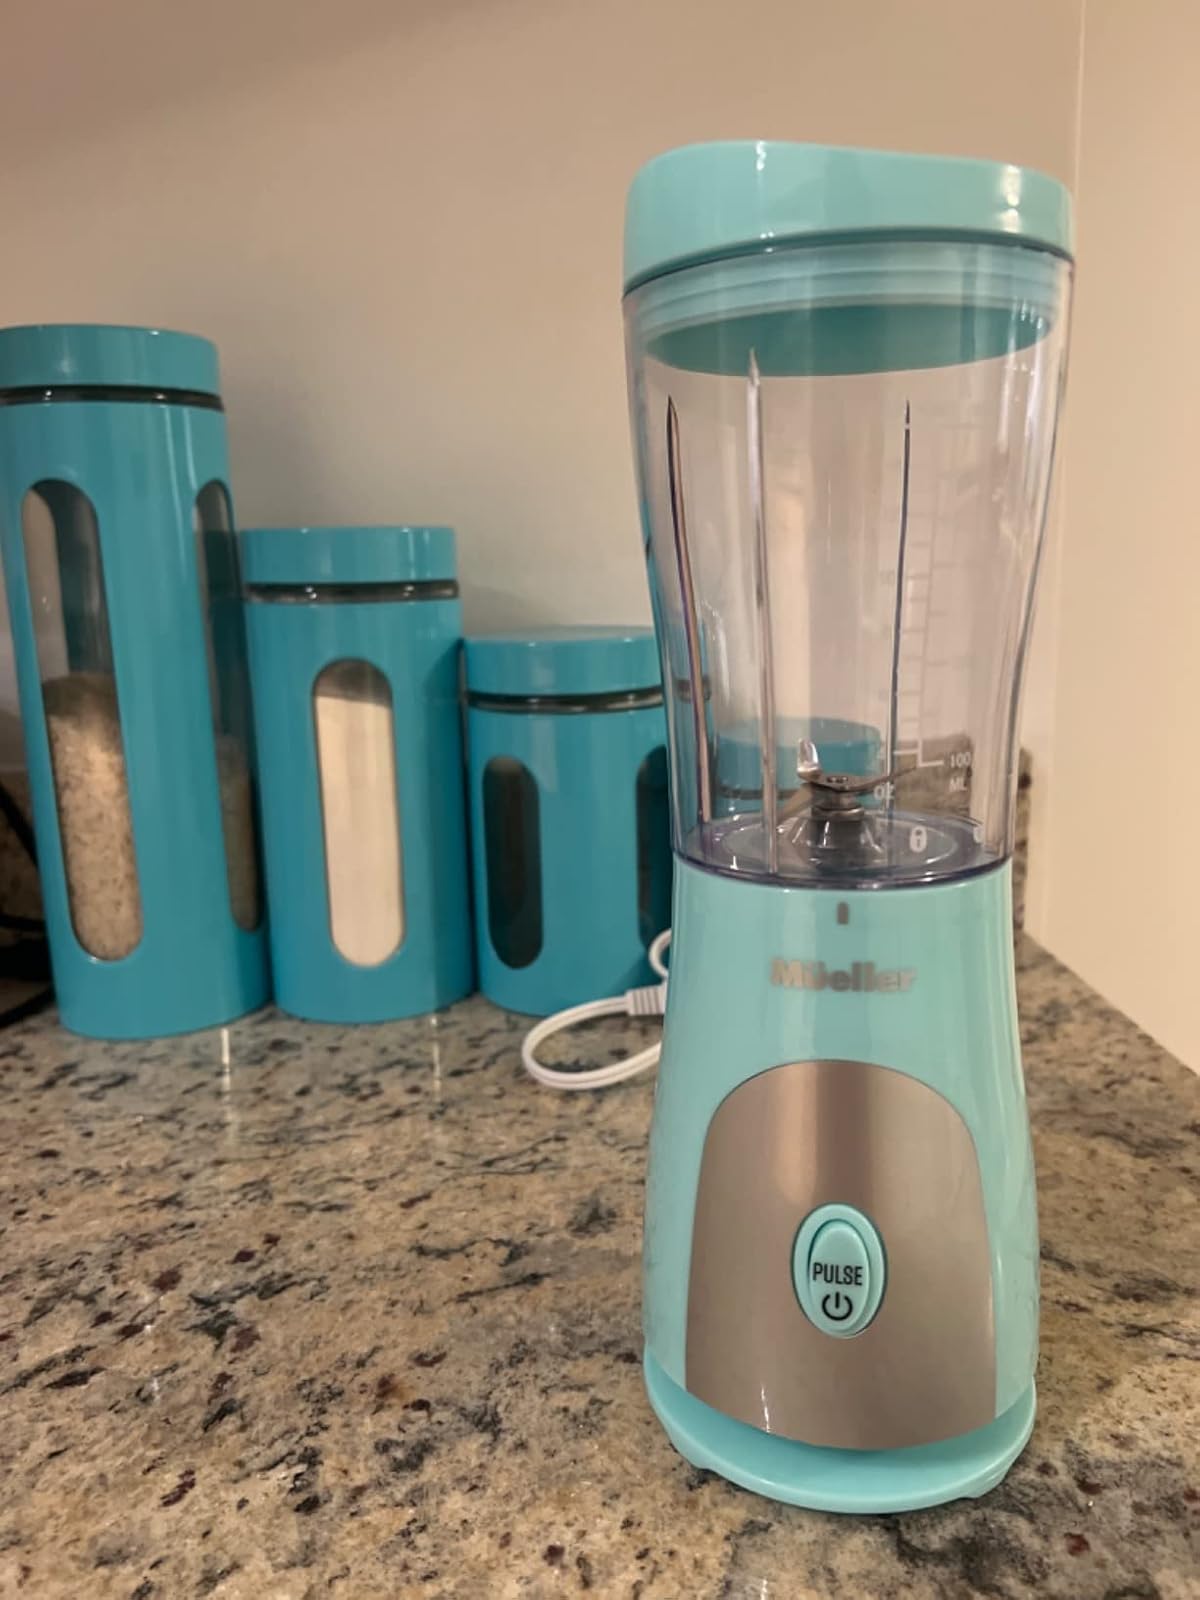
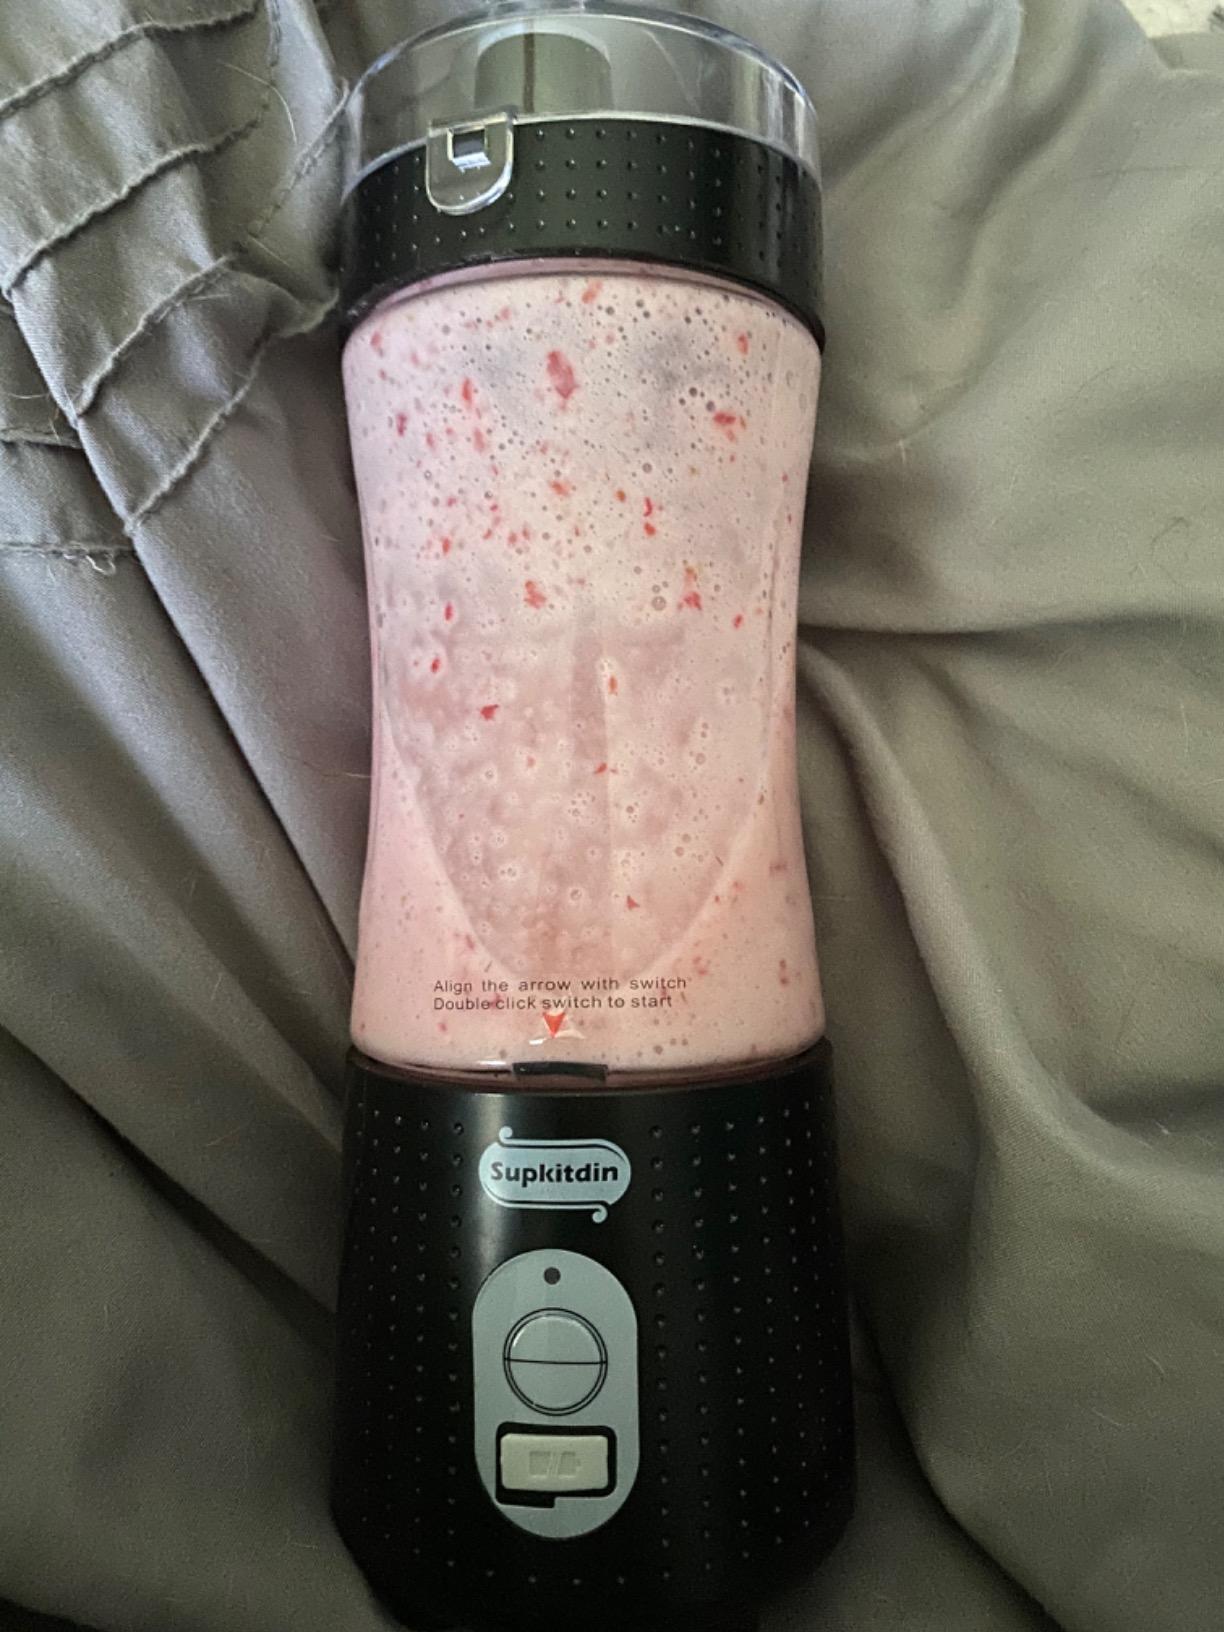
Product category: items_blender
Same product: no